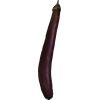
Label: eggplant_long